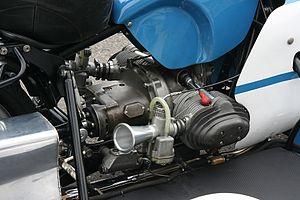
La BMW RS 54 était une moto de compétition construite par BMW à partir de 1953 en faible quantité pour les clients privés. 24 exemplaires furent destinés à certains coureurs privés sélectionnés par la firme.